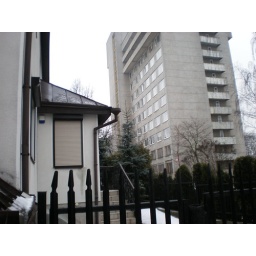
The house of barking dog and our dormatory in the background